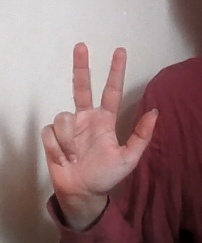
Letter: al